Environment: real
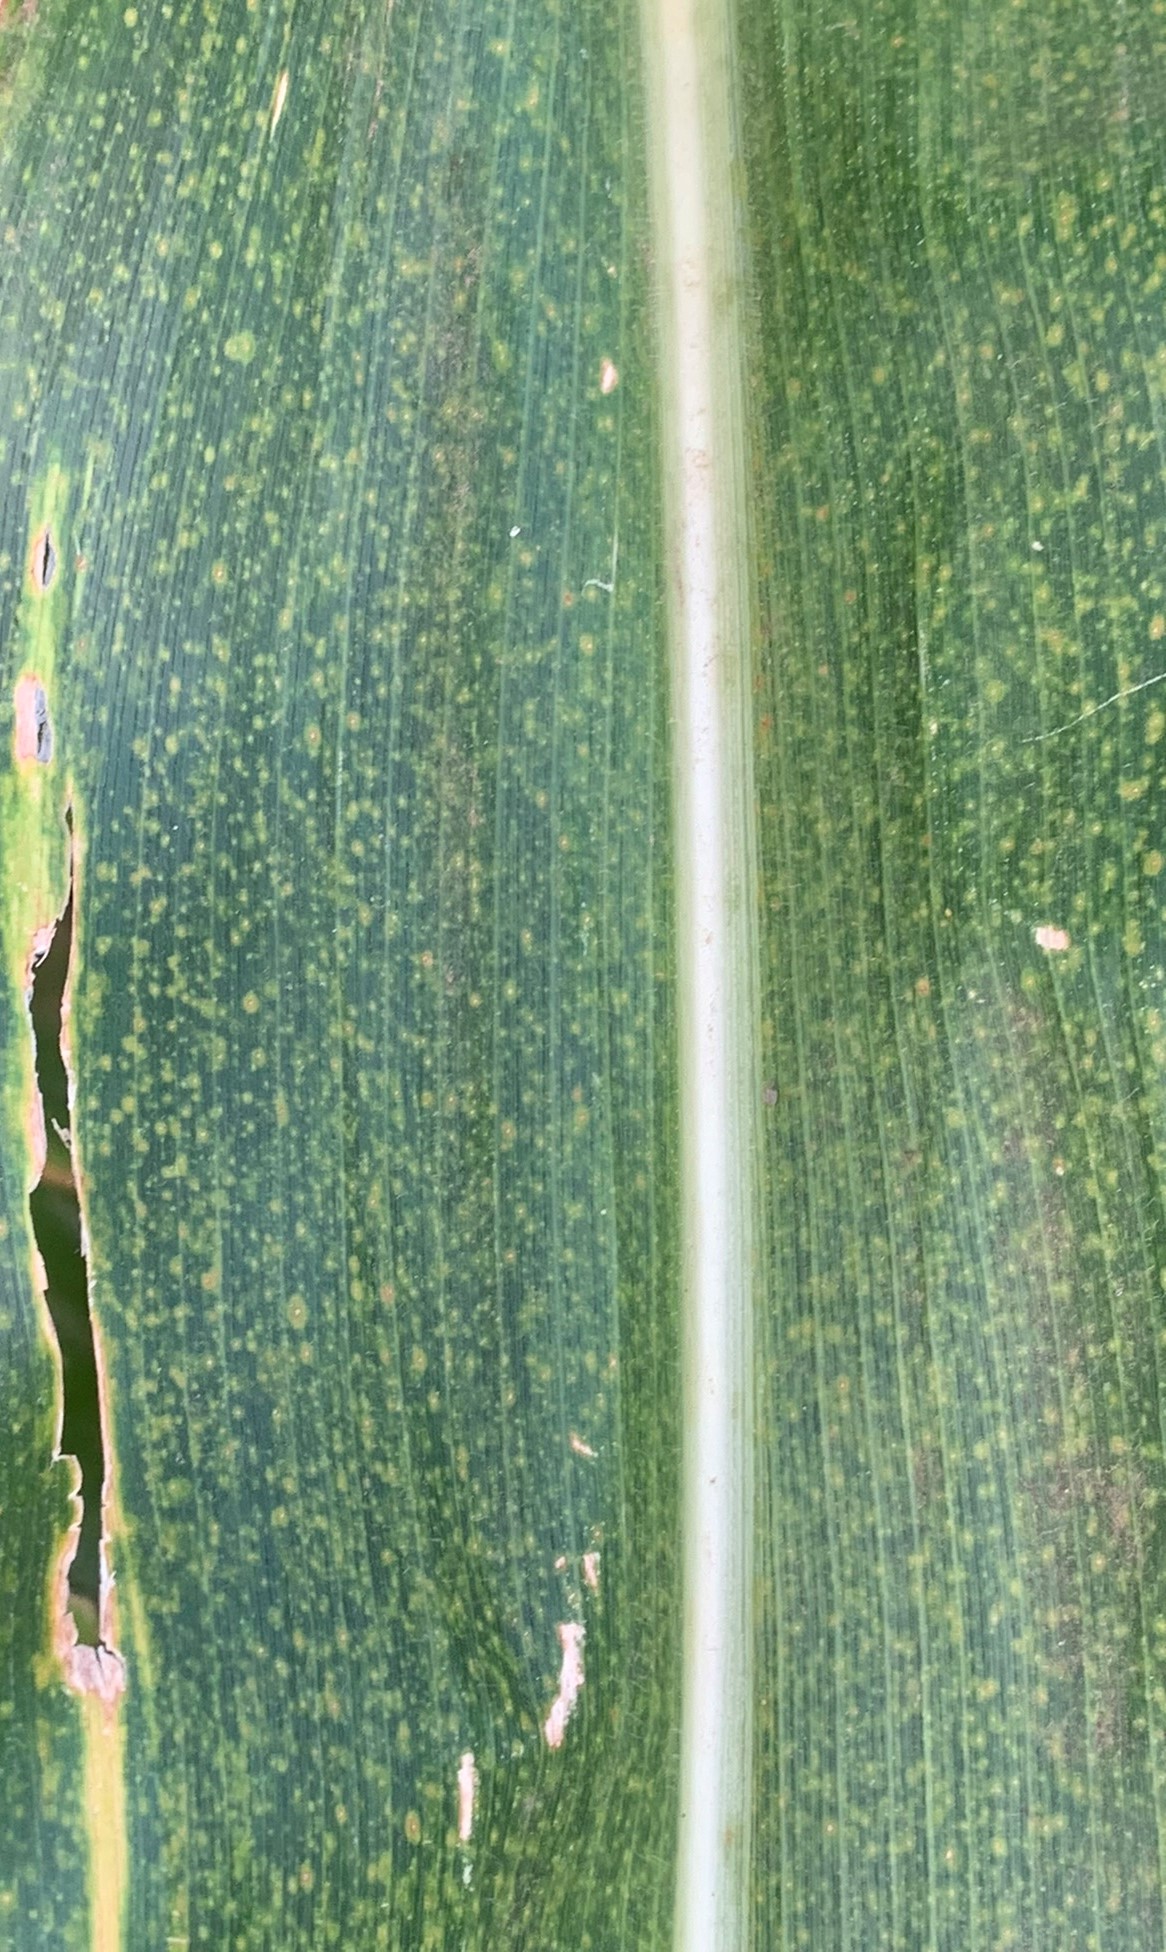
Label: lethal_necrosis